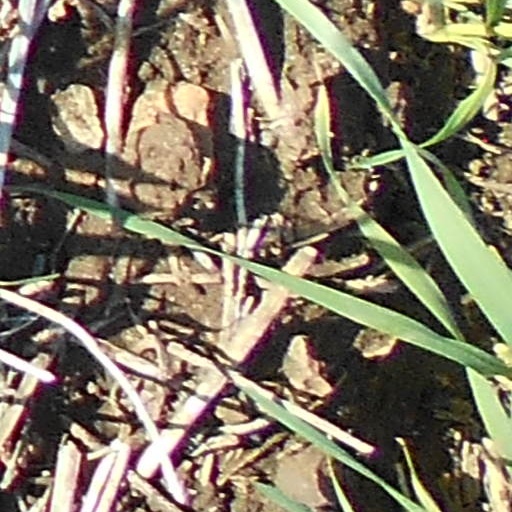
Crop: wheat